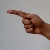
The image shows a hand gesture representing the letter 'G' in Indian Sign Language.